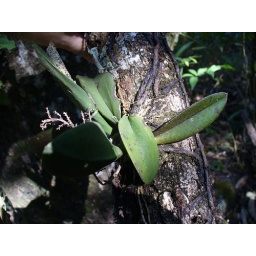
Oncidium pumilum salvaged from forest floor near Sete Lagoas Brazil 2009